British Army during the American Revolutionary War

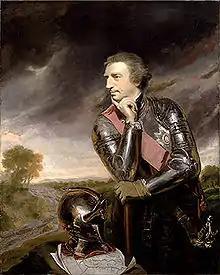
Field Marshal Jeffery Amherst, Commander-in-Chief of the Forces from 1778 to 1782

The Commander-in-Chief, India formally held command over crown forces in the East Indies and the Commander-in-Chief, North America commanded crown forces in the Americas. However, the British Army had no formal command structure, so British commanders often worked on their own initiative during the war. The position of Commander-in-Chief of the Forces remained vacant until 1778 when it was given to Jeffery Amherst, 1st Baron Amherst who held it until the end of the war. However, his role in advising the government on strategy was limited and Amherst found himself primarily occupied with the organisation of home forces to oppose the threatened invasion in 1779, and suppress the outbreak of severe anti-Catholic rioting in 1780.